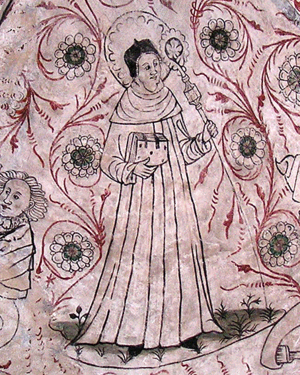
Saint Bernard de Clairvaux, fresco al secco dans l'église d'Överselö en Suède, circa 1400